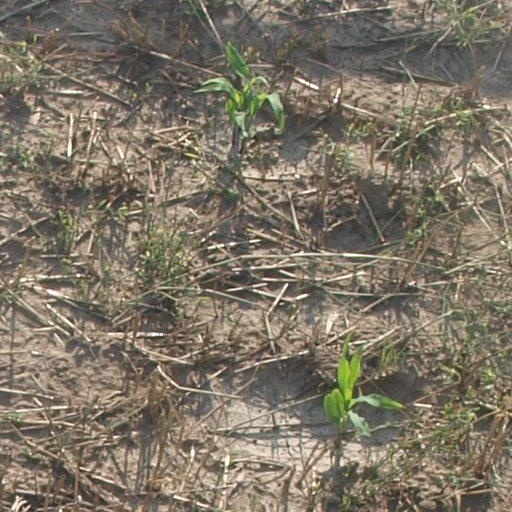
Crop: maize; corn